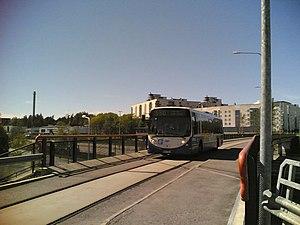
Viikki est un quartier du sud-est d'Helsinki à 8 km du centre.